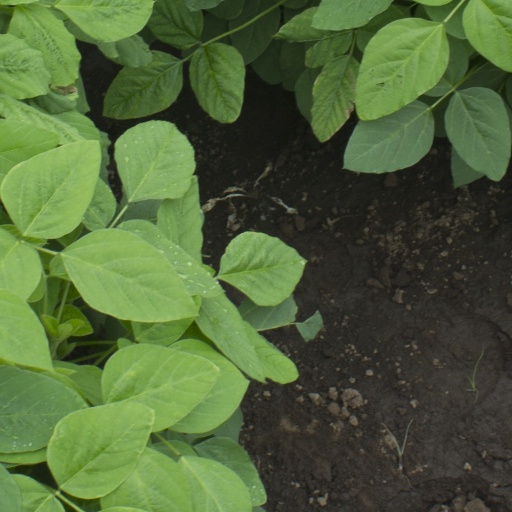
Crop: soybean